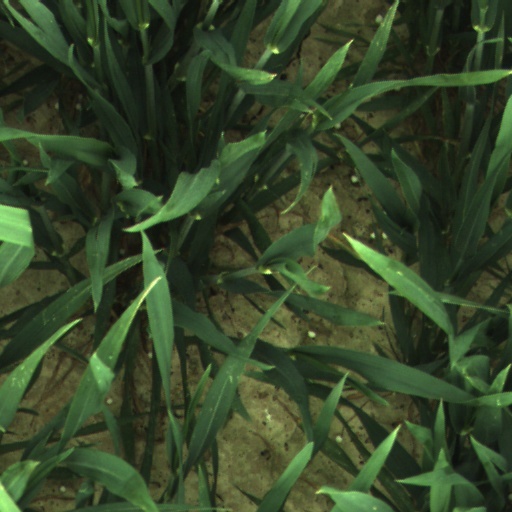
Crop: wheat